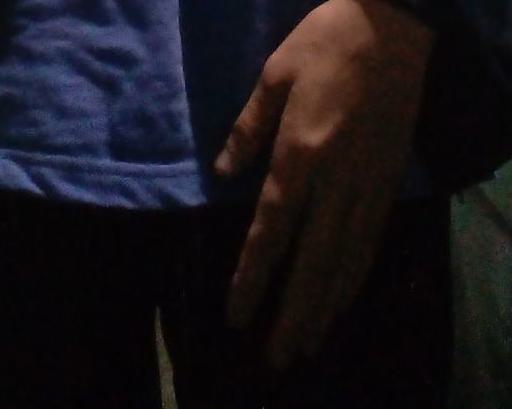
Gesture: no_gesture